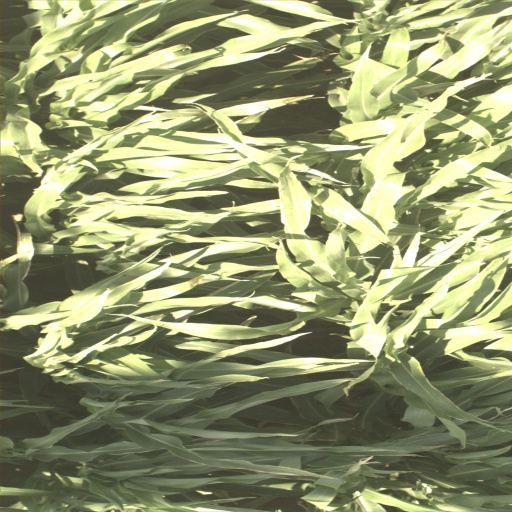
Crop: sorghum